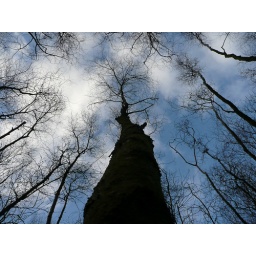
Birch trees against a blue sky.